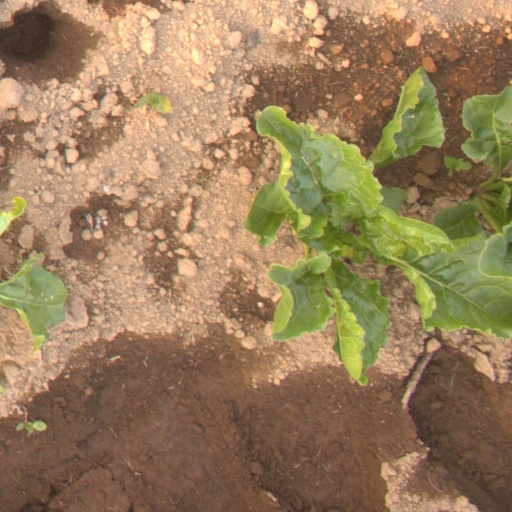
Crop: sugar beet